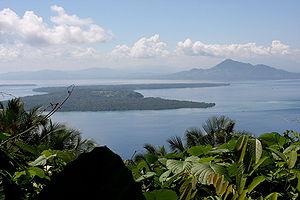
L'île de Bunaken vue de l'île de Manado Tua
Il existe quelque 50 parcs nationaux en Indonésie. Ceux-ci sont administrés par le ministère des Forêts de l'Indonésie.
Cet article recense les sites inscrits au patrimoine mondial en Indonésie.
Le parc national marin de Bunaken est un parc national d'Indonésie situé au nord de l'île de Sulawesi en Indonésie. Administrativement, il fait partie de la kota de Manado.